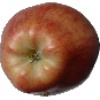
Label: Apple Red 1